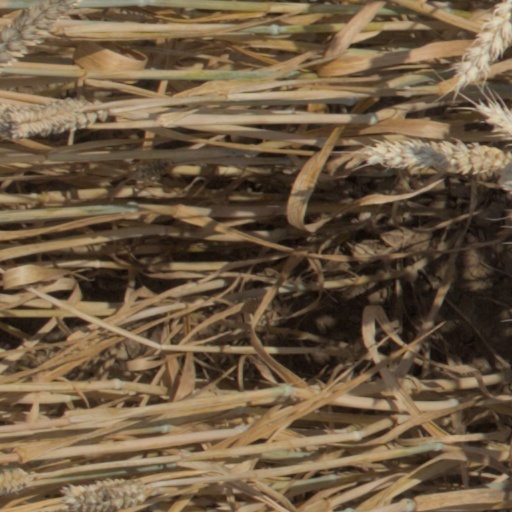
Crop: wheat